S.B. Ballard Stadium

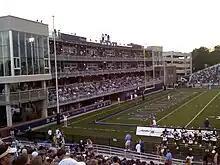
ODU Ainslie Football Complex at Foreman Field during the 2009 season

The stadium underwent a $24.8 million renovation in preparation for the start of the 2009 I-AA season. The first major renovation of the stadium included the construction of visitor locker rooms beneath the northern endzone stands and the newly built Ainslie Football Complex, which would house the Monarchs' locker room, 24 suites, and 400 lodge seats. In July 2009, the stadium was renamed Foreman Field at S.B. Ballard Stadium, in honor of the stadium contractor that donated more than $2.5 million for the stadium. On September 5, 2009, the first ODU football game was held at Foreman Field where the Monarchs defeated the Chowan Hawks 36–21.